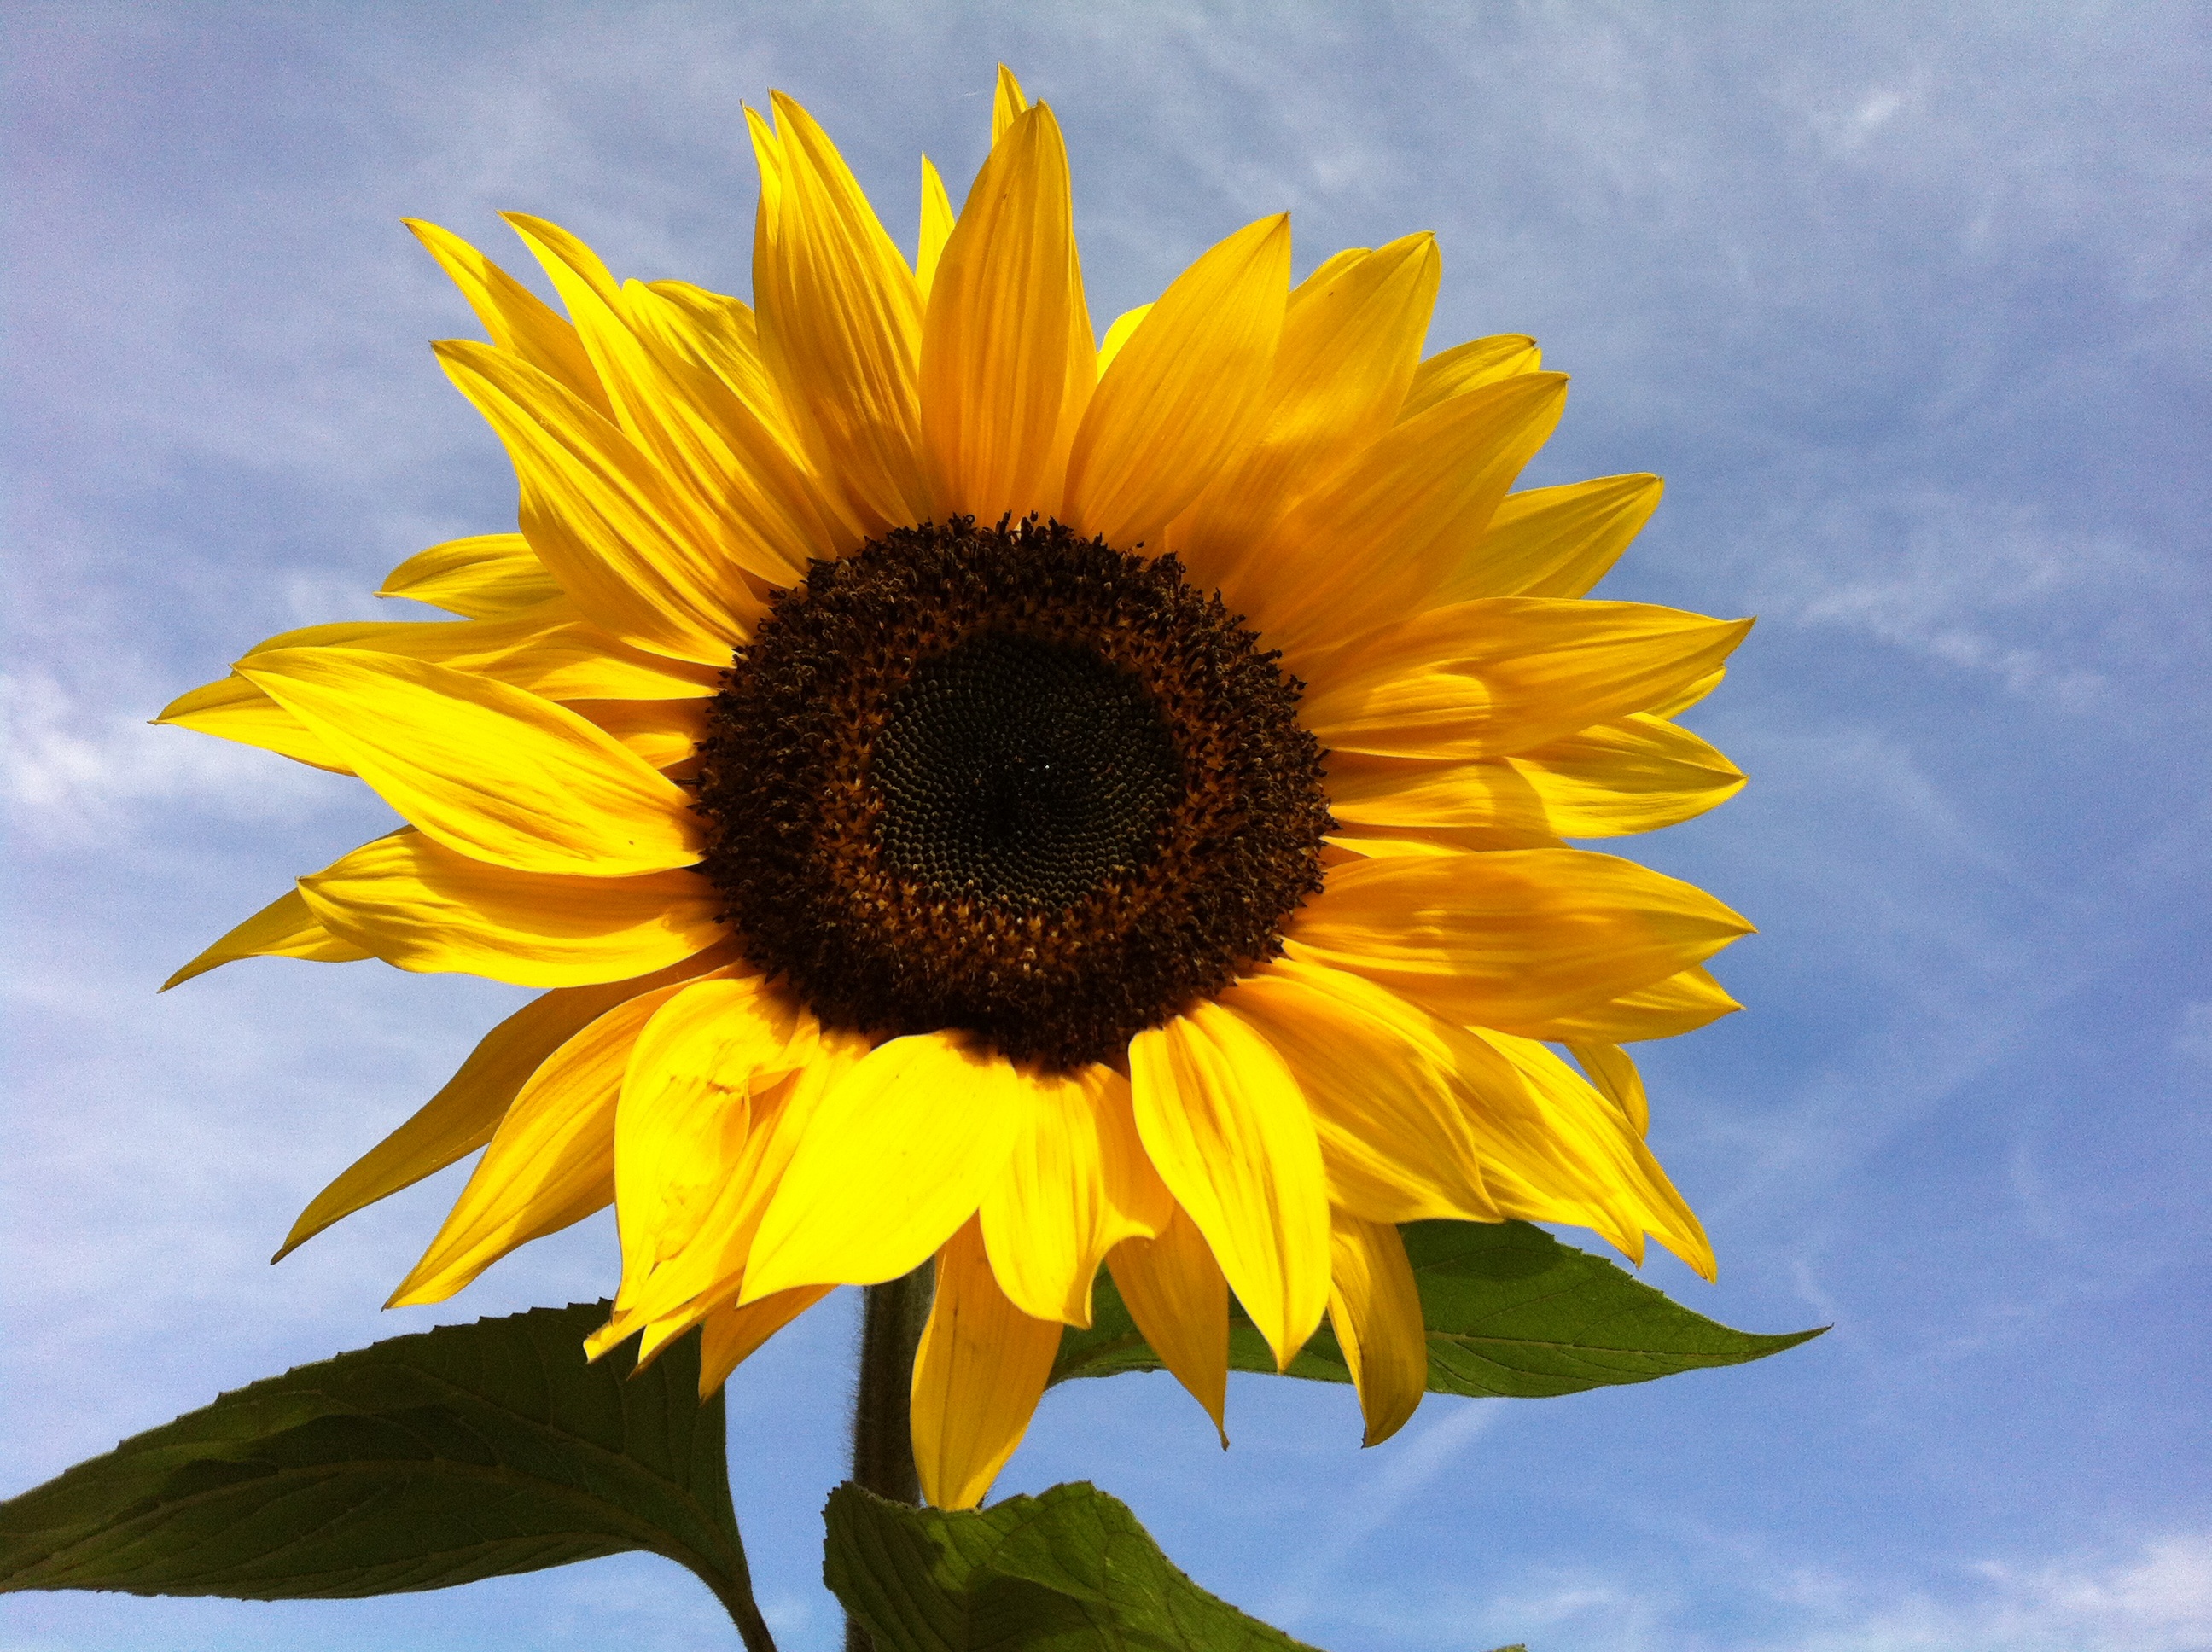
plant, sky, field, flower, petal, yellow, flora, sunflower, macro photography, flowering plant, daisy family, asterales, sunflower seed, plant stem, land plant